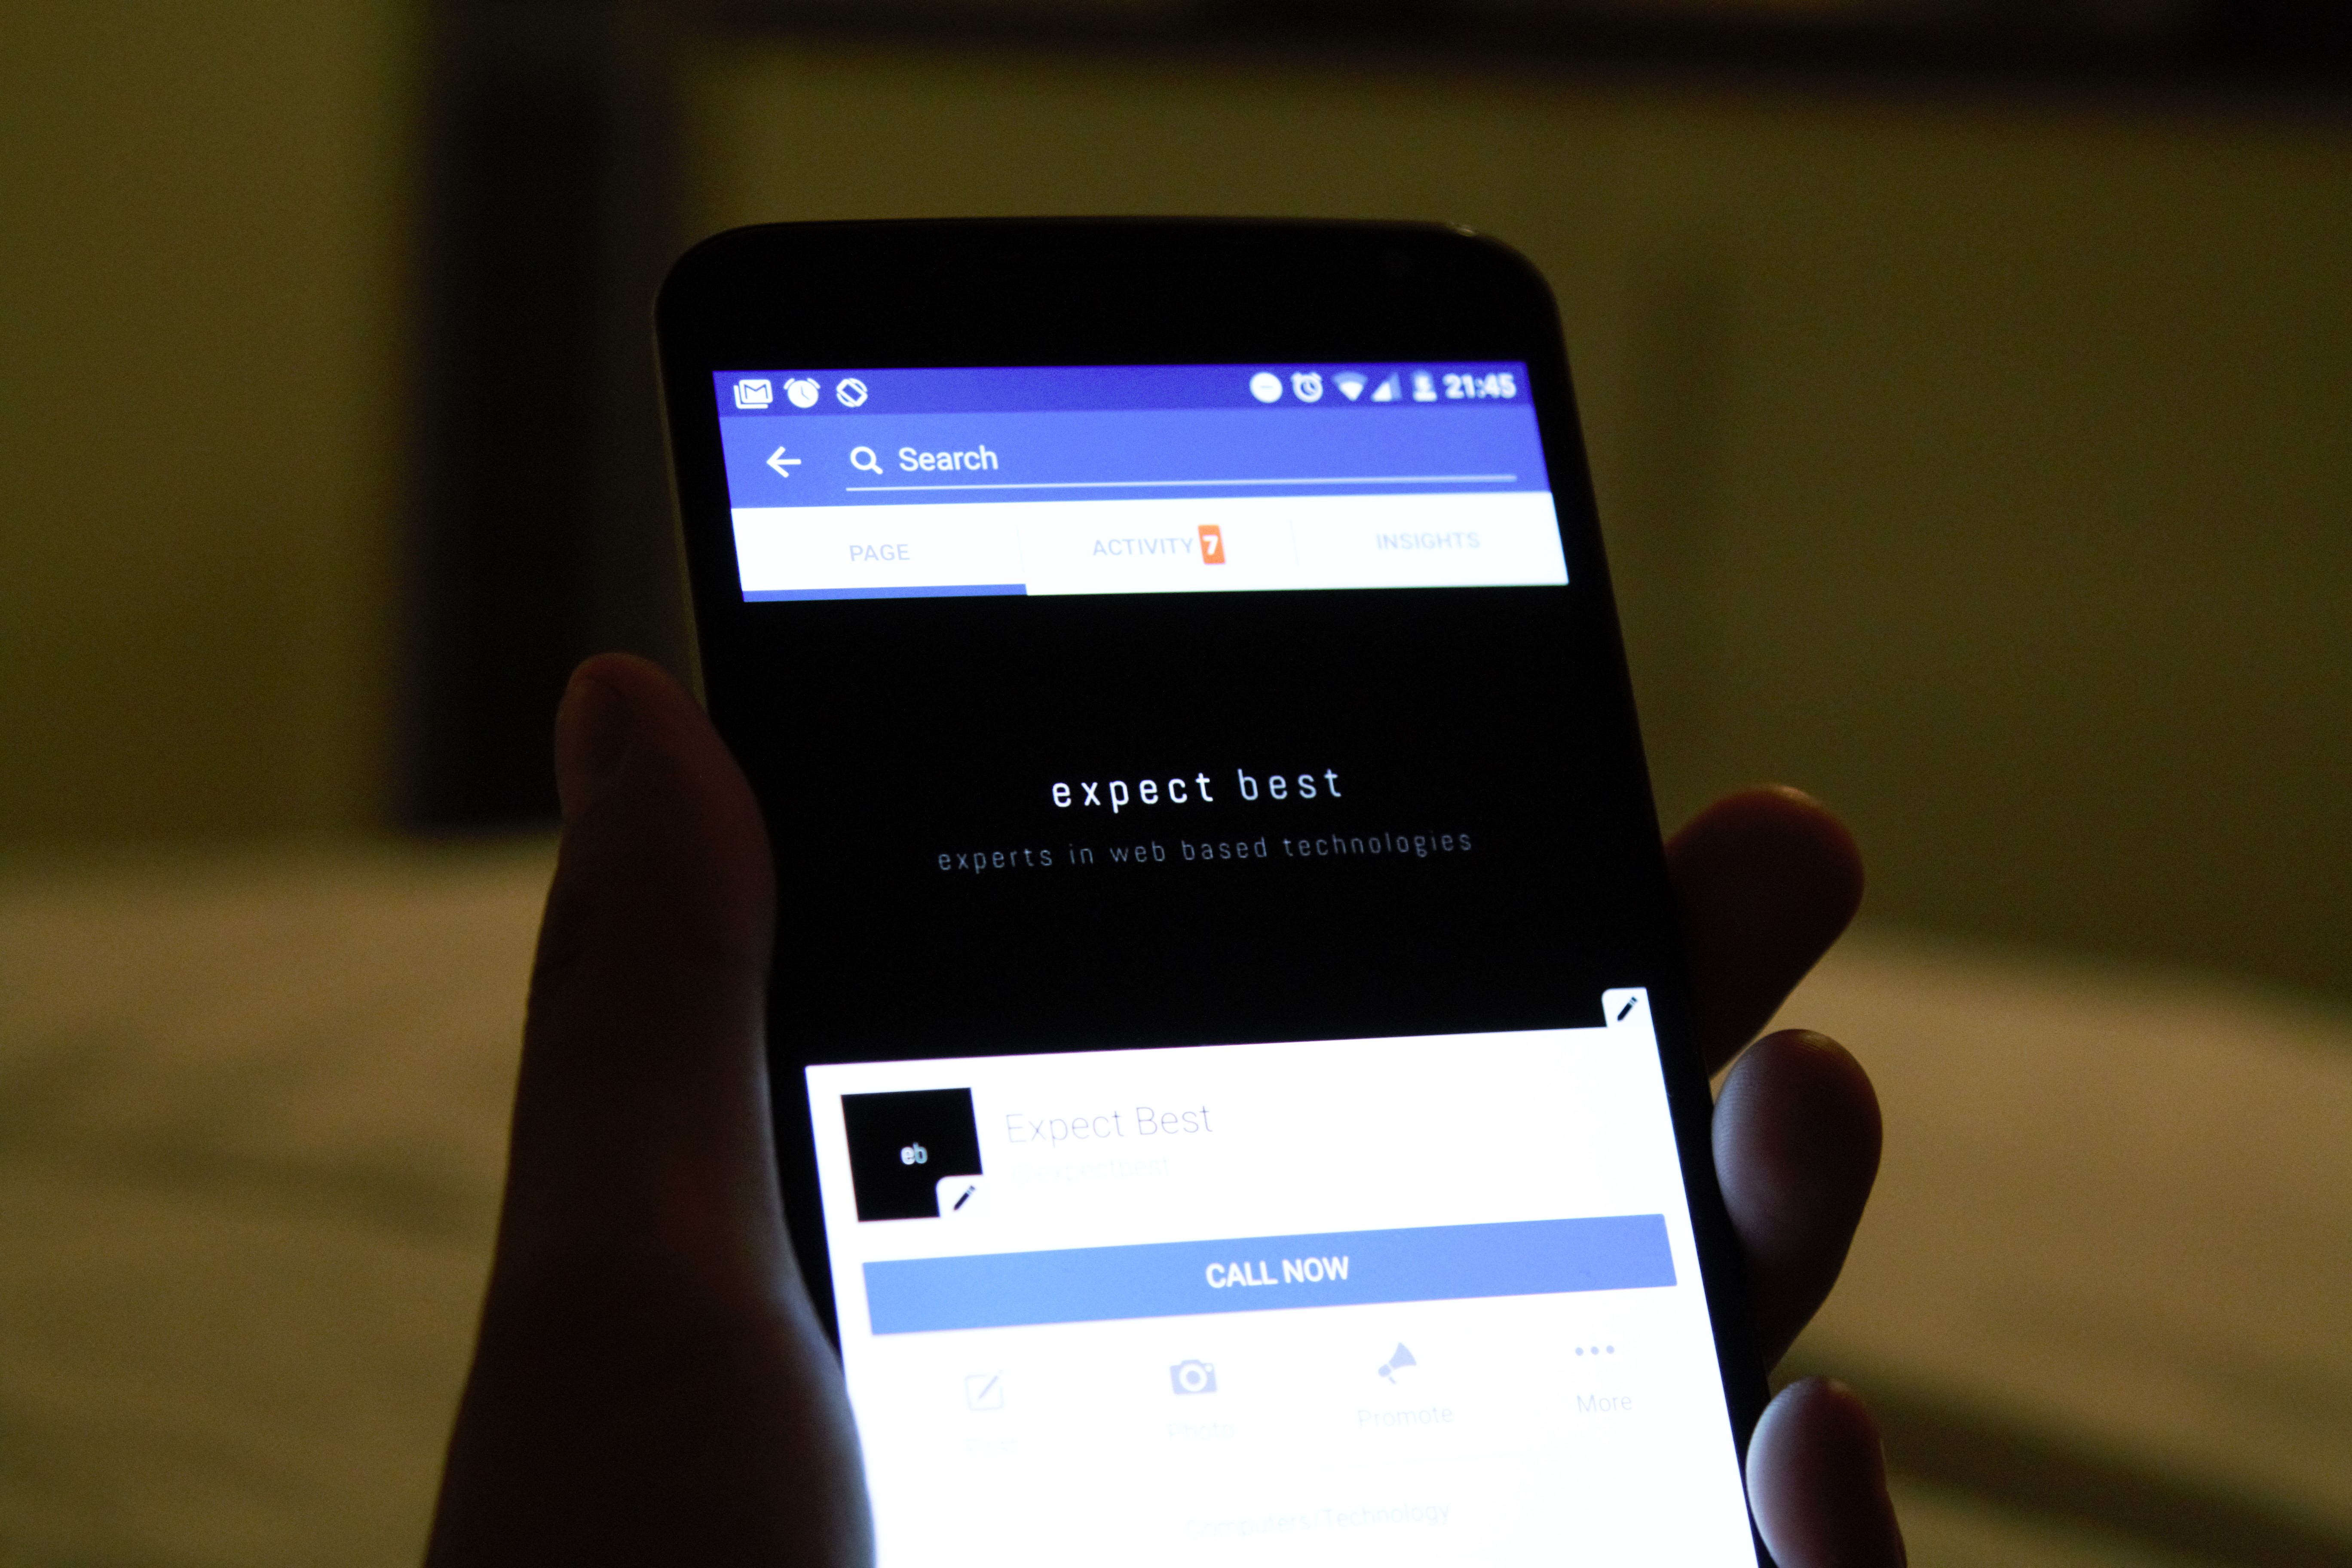
laptop, smartphone, hand, screen, light, blur, people, technology, web, internet, touch, phone, color, communication, gadget, mobile phone, electronic, device, close up, brand, indoors, focus, electronics, fingers, display, media, information, connection, android, screenshot, data, portable, application, text messaging